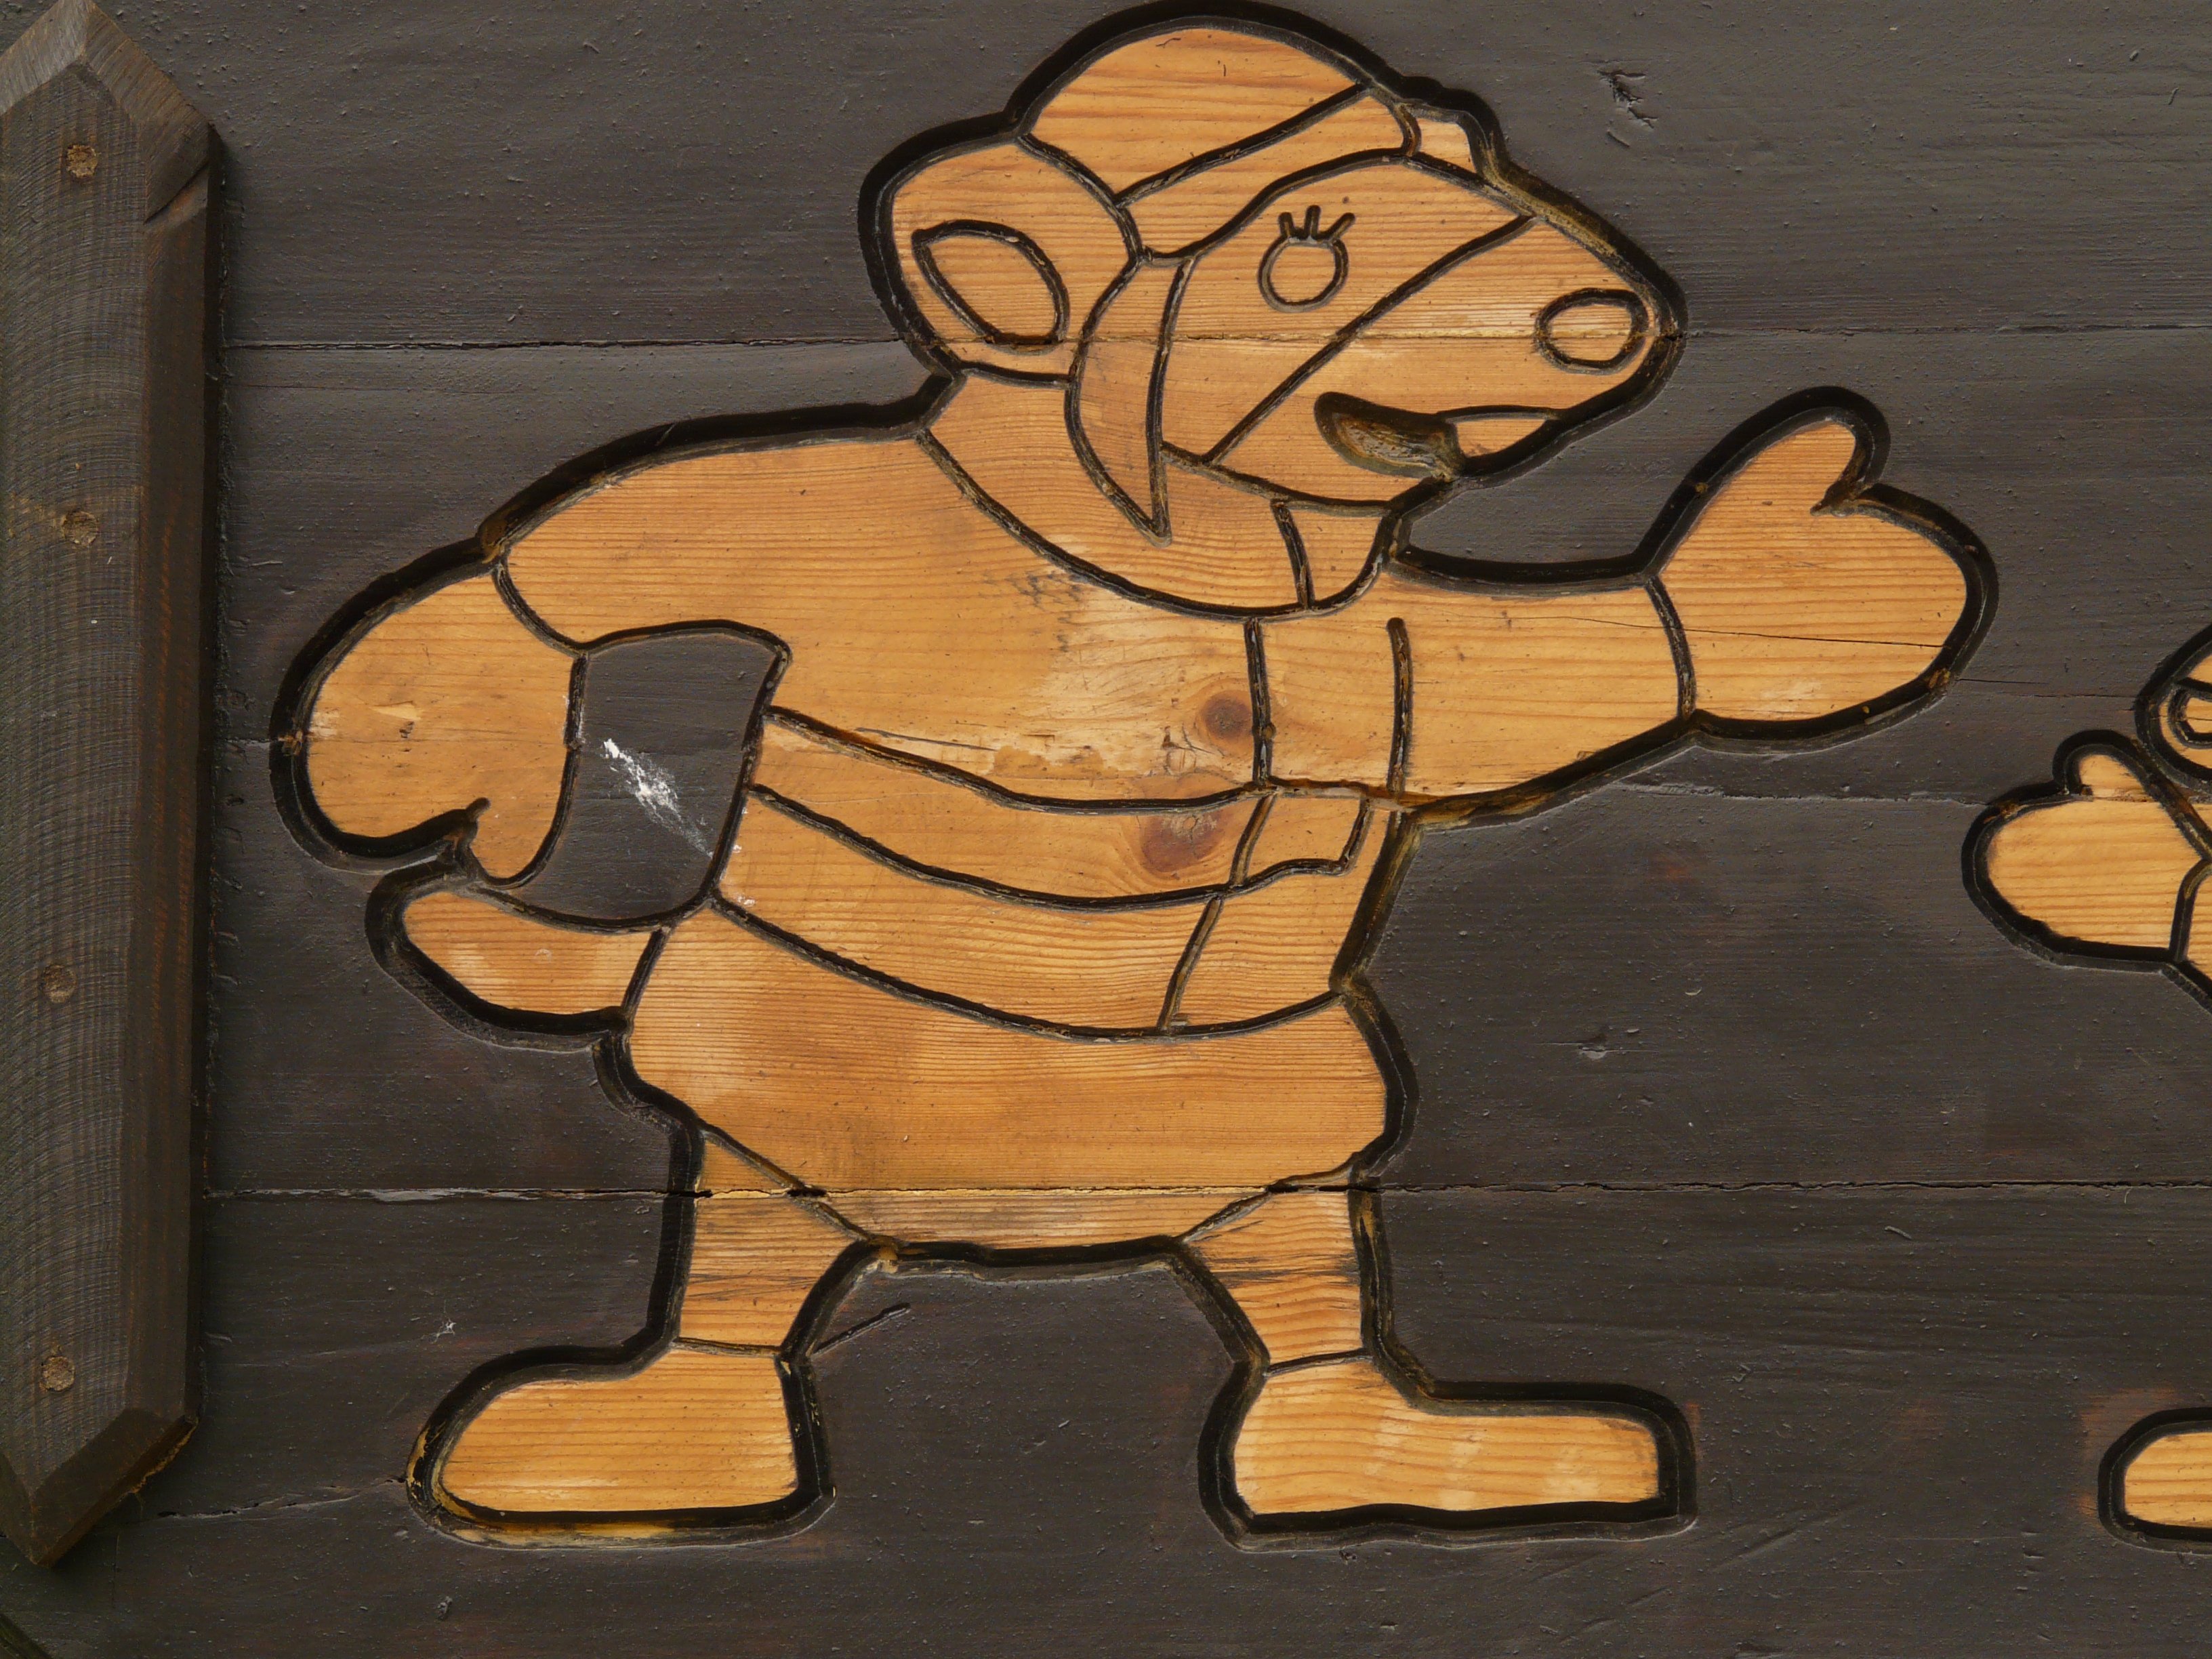
wood, window, number, mouse, wall, carve, art, children, fun, figure, illustration, helm, funny, beautiful, carved, carving, holzfigur, armor